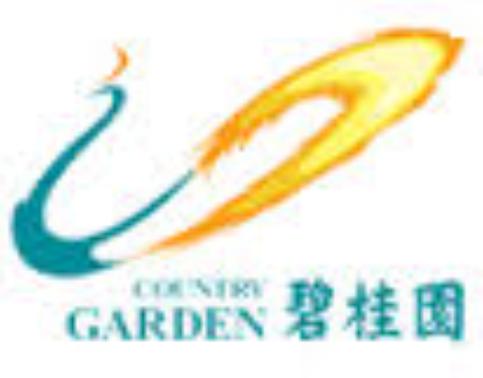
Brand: country garden
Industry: Necessities